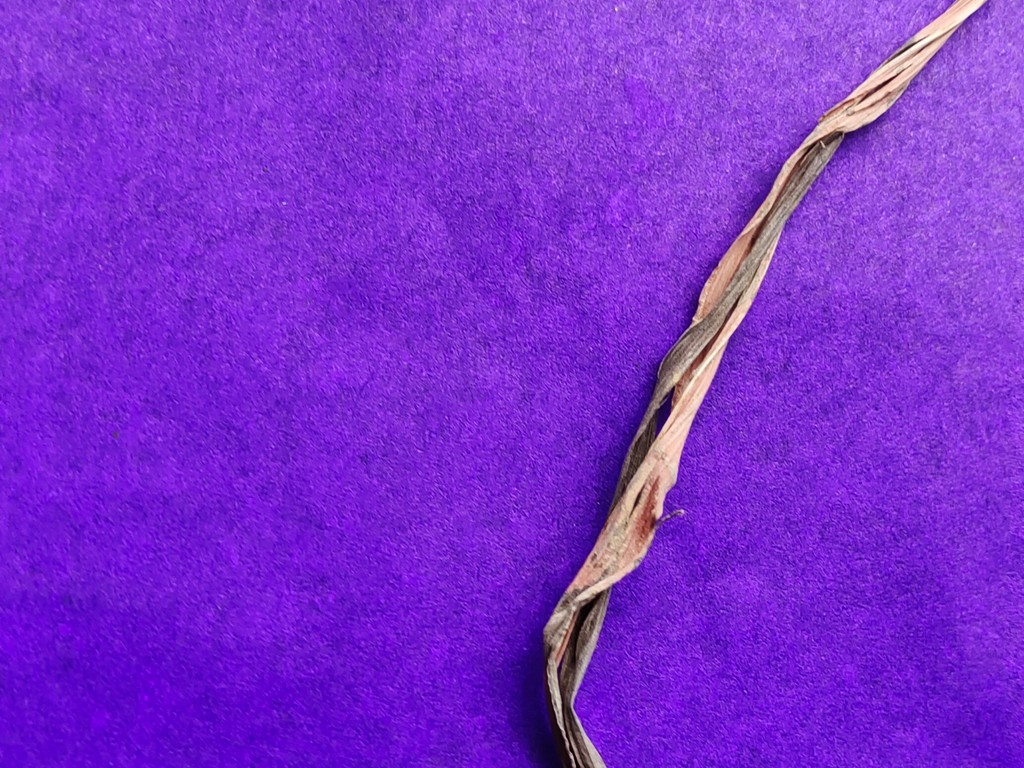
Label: Dried